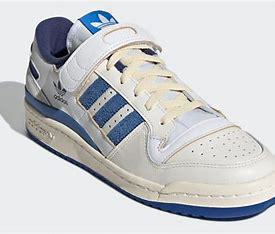
Brand: Adidas
Model: Forum